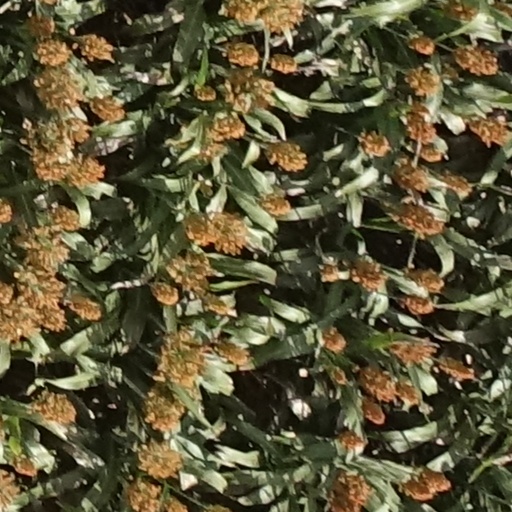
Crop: sorghum